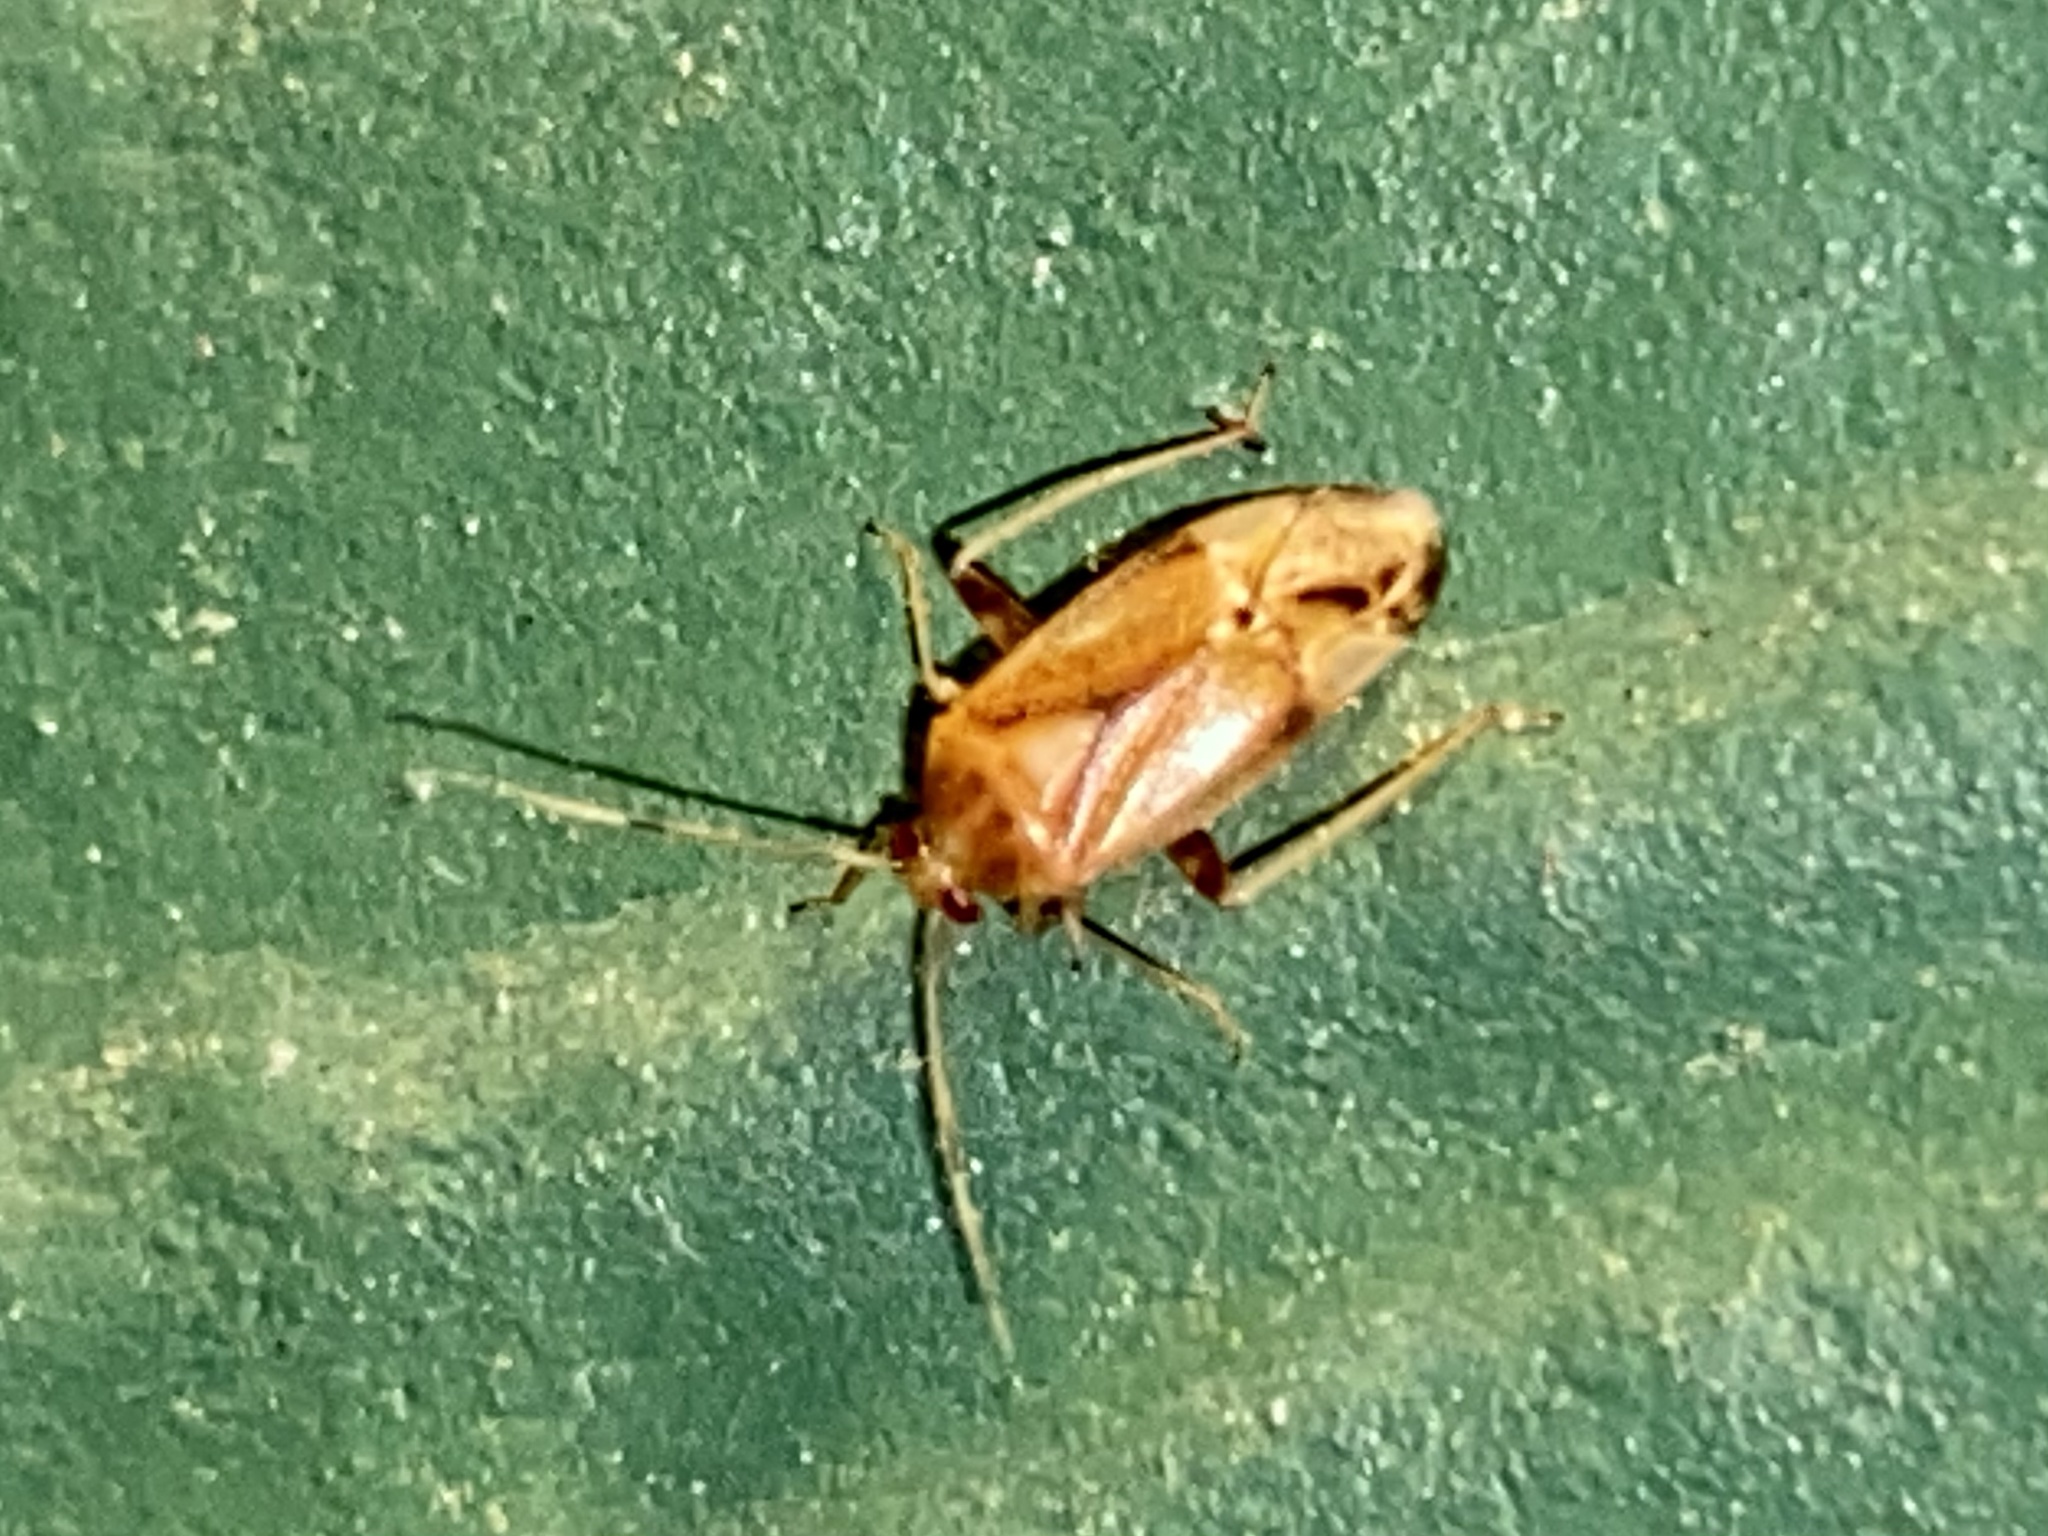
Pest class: lygus_bug